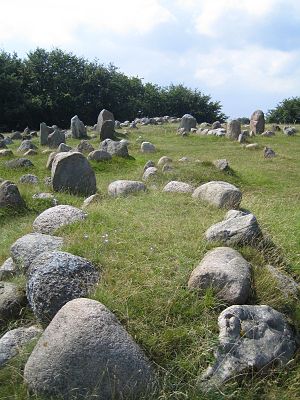
Vikinger / Kultur / Gravpladser
Lindholm Høje
Vikinger var nordiske søfarere, der rejste, plyndrede og handlede i Nordeuropa. De kom primært fra Skandinavien og rejste over et stort område i Nord-, Central- og Østeuropa. Vikingetiden varede fra slutningen af 700-tallet til sent i 1000-tallet. Termen bruges på mange sprog om de indbyggerne i de samfund, som fandtes i vikingernes hjemland.